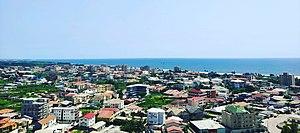
Pointe-Noire est la capitale économique de la République du Congo, située à l’extrême sud du pays. Sise à l'ouest de l'Afrique, sur la façade atlantique, la ville constitue le débouché naturel d'un axe de communication prépondérant entre l’Afrique centrale et les eaux internationales ; à ce titre, elle représente pour la République du Congo un poumon économique alimenté par l'activité du terminal pétrolier de Djeno et de son port en eau profonde.